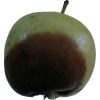
Label: Apple 12